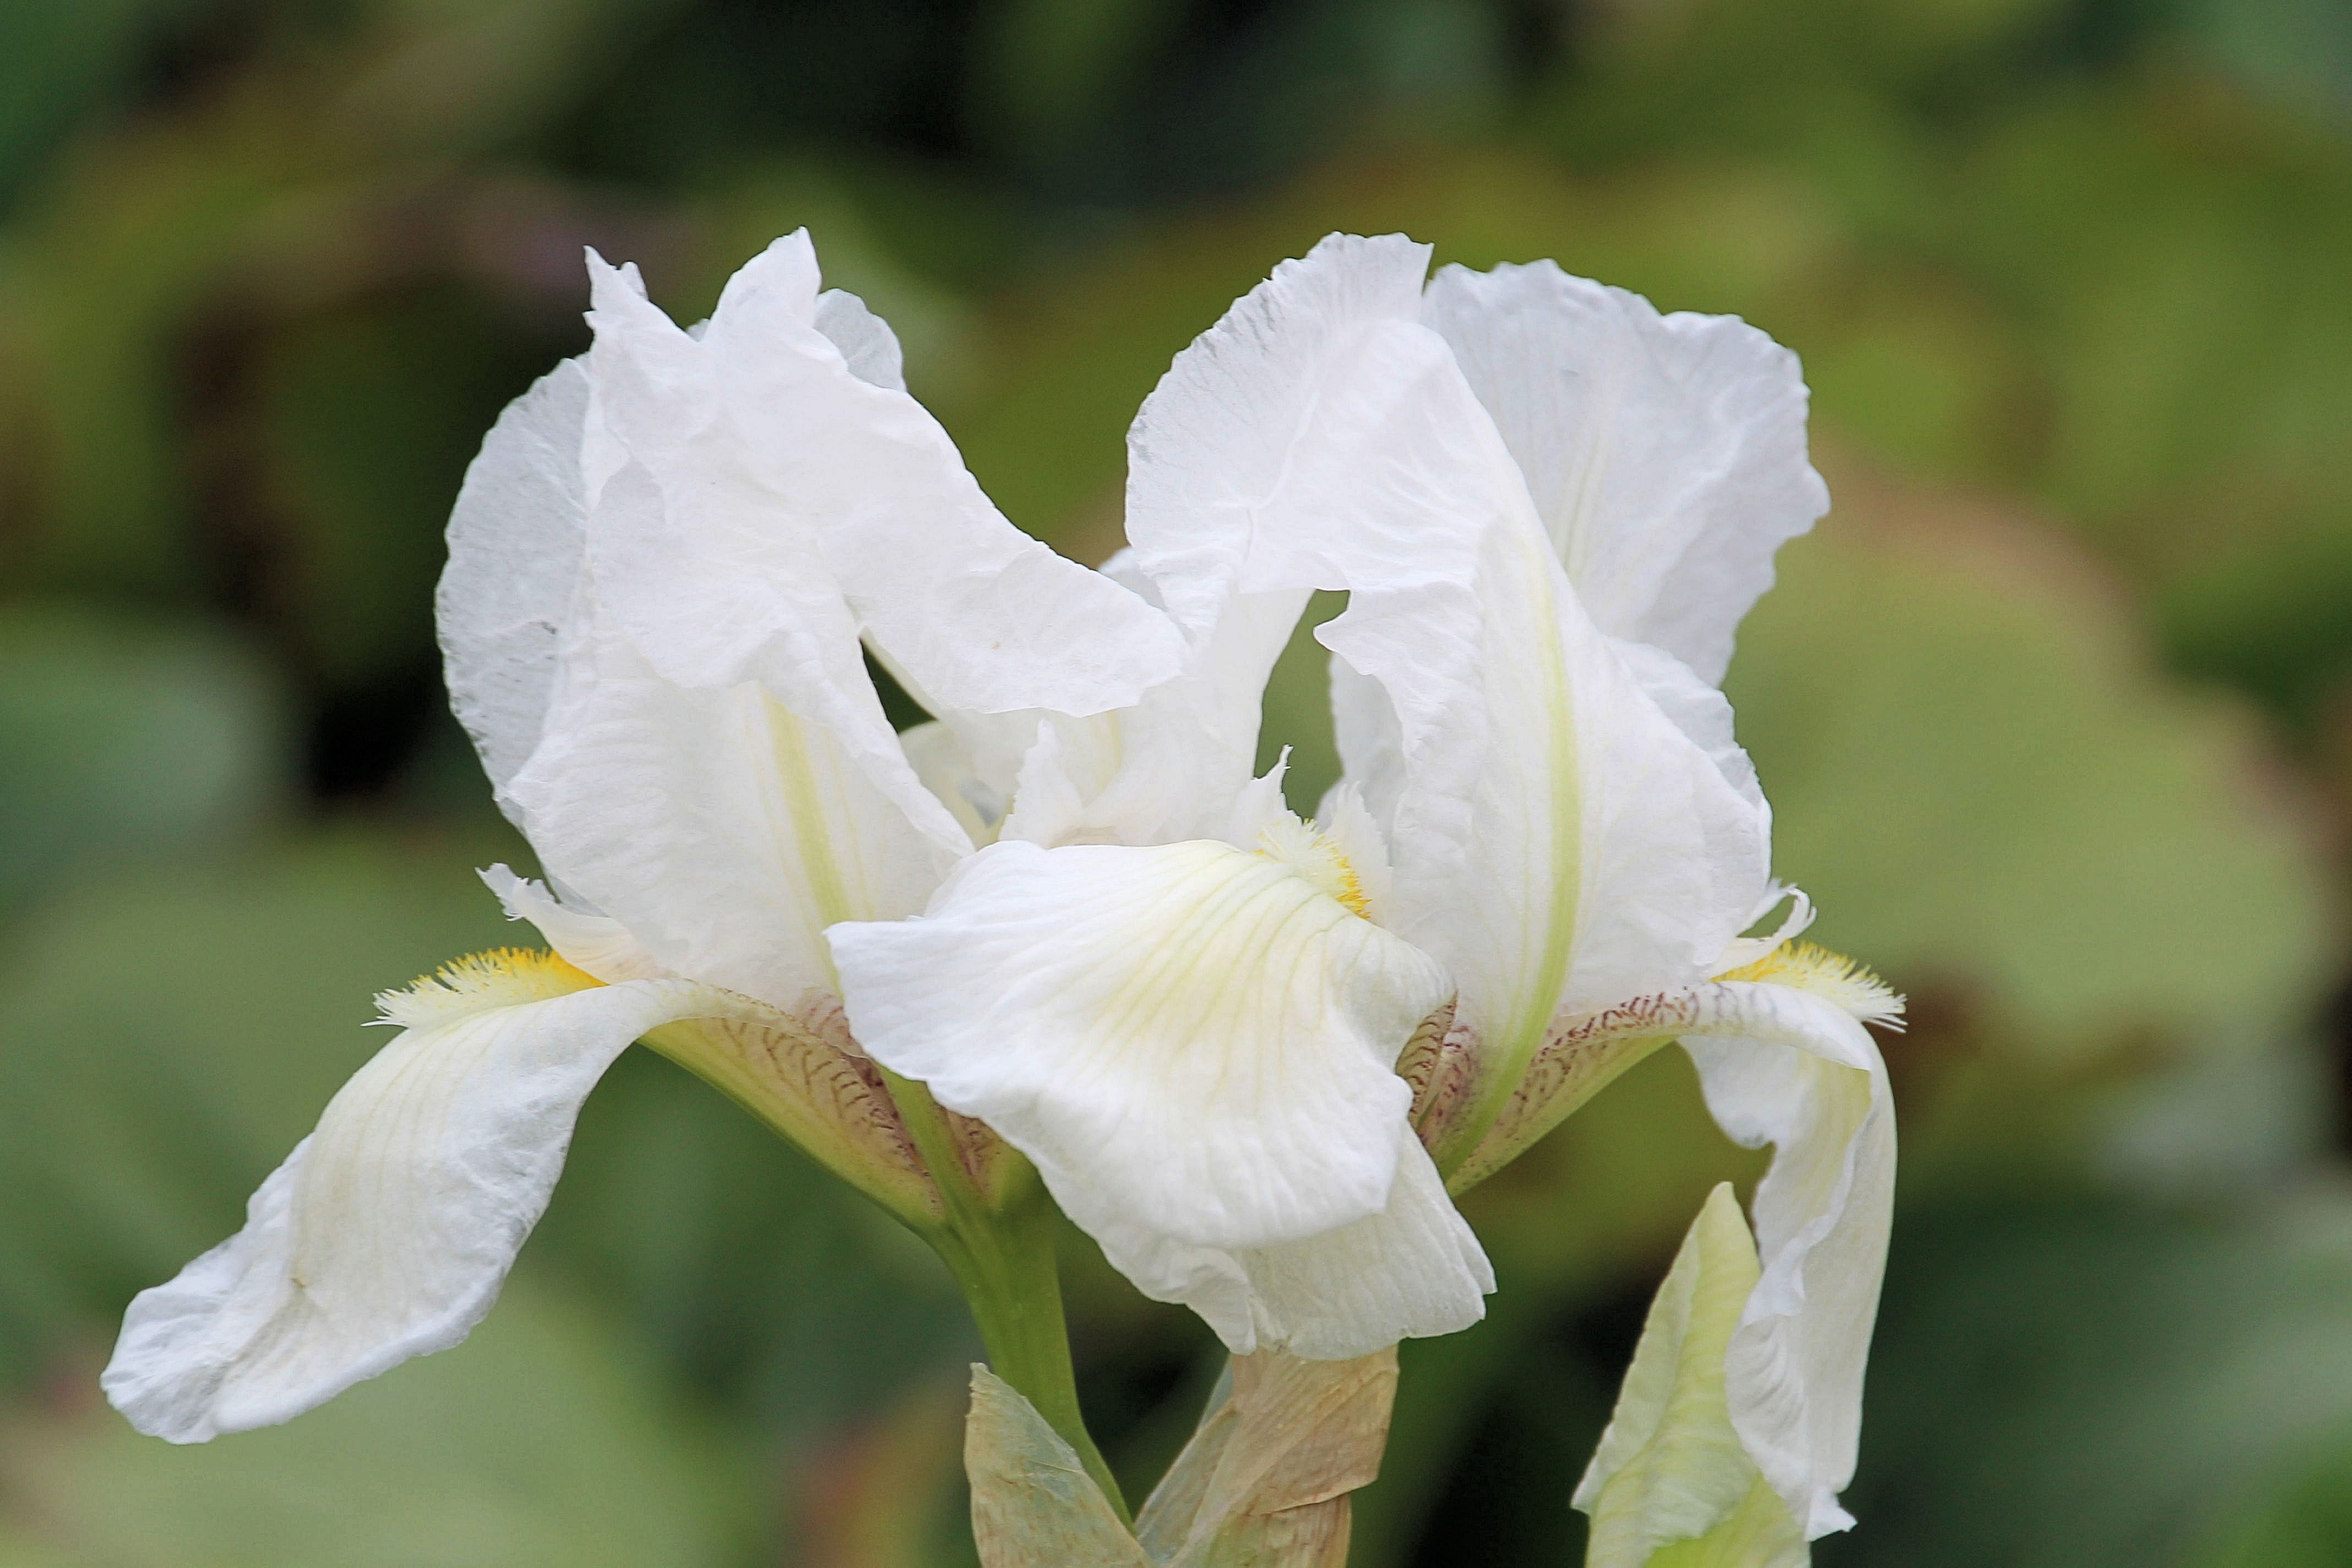
blossom, plant, white, flower, petal, spring, botany, flora, flowers, close up, iris, eye, lilies, macro photography, blossomed, flowering plant, lily family, plant stem, land plant, iris family